A9 road (Scotland)

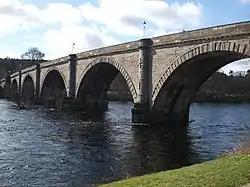
Thomas Telford's Dunkeld Bridge crossing the River Tay

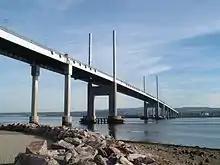
The Kessock Bridge, completed in 1982, which crosses the Moray Firth and shortened the route north out of Inverness by

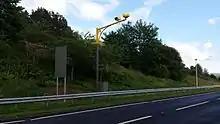
The average speed cameras which became operational on the A9 in late 2014

In 1802, Thomas Telford was requested by the Lords of the Treasury to carry out a survey of the interior of the Scottish Highlands. In his report, he highlighted the inadequacy of the old military roads to meet the requirements of the general population. In particular, he noted the difficulties caused by the absence of bridges over some of the principal rivers. As part of the improvements to the road system that were carried out in the following years, a bridge was built at Dunkeld, designed by Telford. The original cost estimate was £15,000 with costs to be split between the government and the landowner, the 4th Duke of Atholl. However, costs spiralled up to around £40,000. The government refused to increase their financial contribution, so the Duke of Atholl had to finance the extra cost. As a result, tolls were placed on the completed bridge to recoup costs. The realigned road north out of Dunkeld would evolve eventually into the A9, and the bridge carried the bulk of the traffic into the Highlands until the new A9 by-pass was opened in 1977.